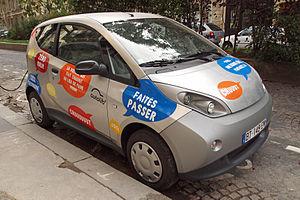
La Bolloré Bluecar est une petite voiture électrique de ville conçue par le fabricant de batterie Batscap installé à Ergué-Gabéric, commune périphérique de Quimper, en Bretagne, et à Shawinigan près de Montréal au Canada, modèle dérivé de la Bluecar du groupe Bolloré. Sa commercialisation a démarré en février 2013.